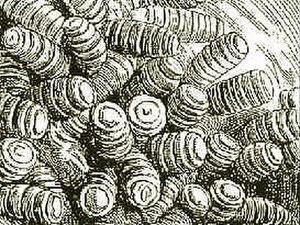
larves de Gasterophilus_intestinalis
Gasterophilus intestinalis est une grosse mouche de la famille des Oestridae.